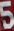
Number: 5